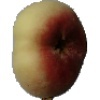
Label: Peach Flat 1